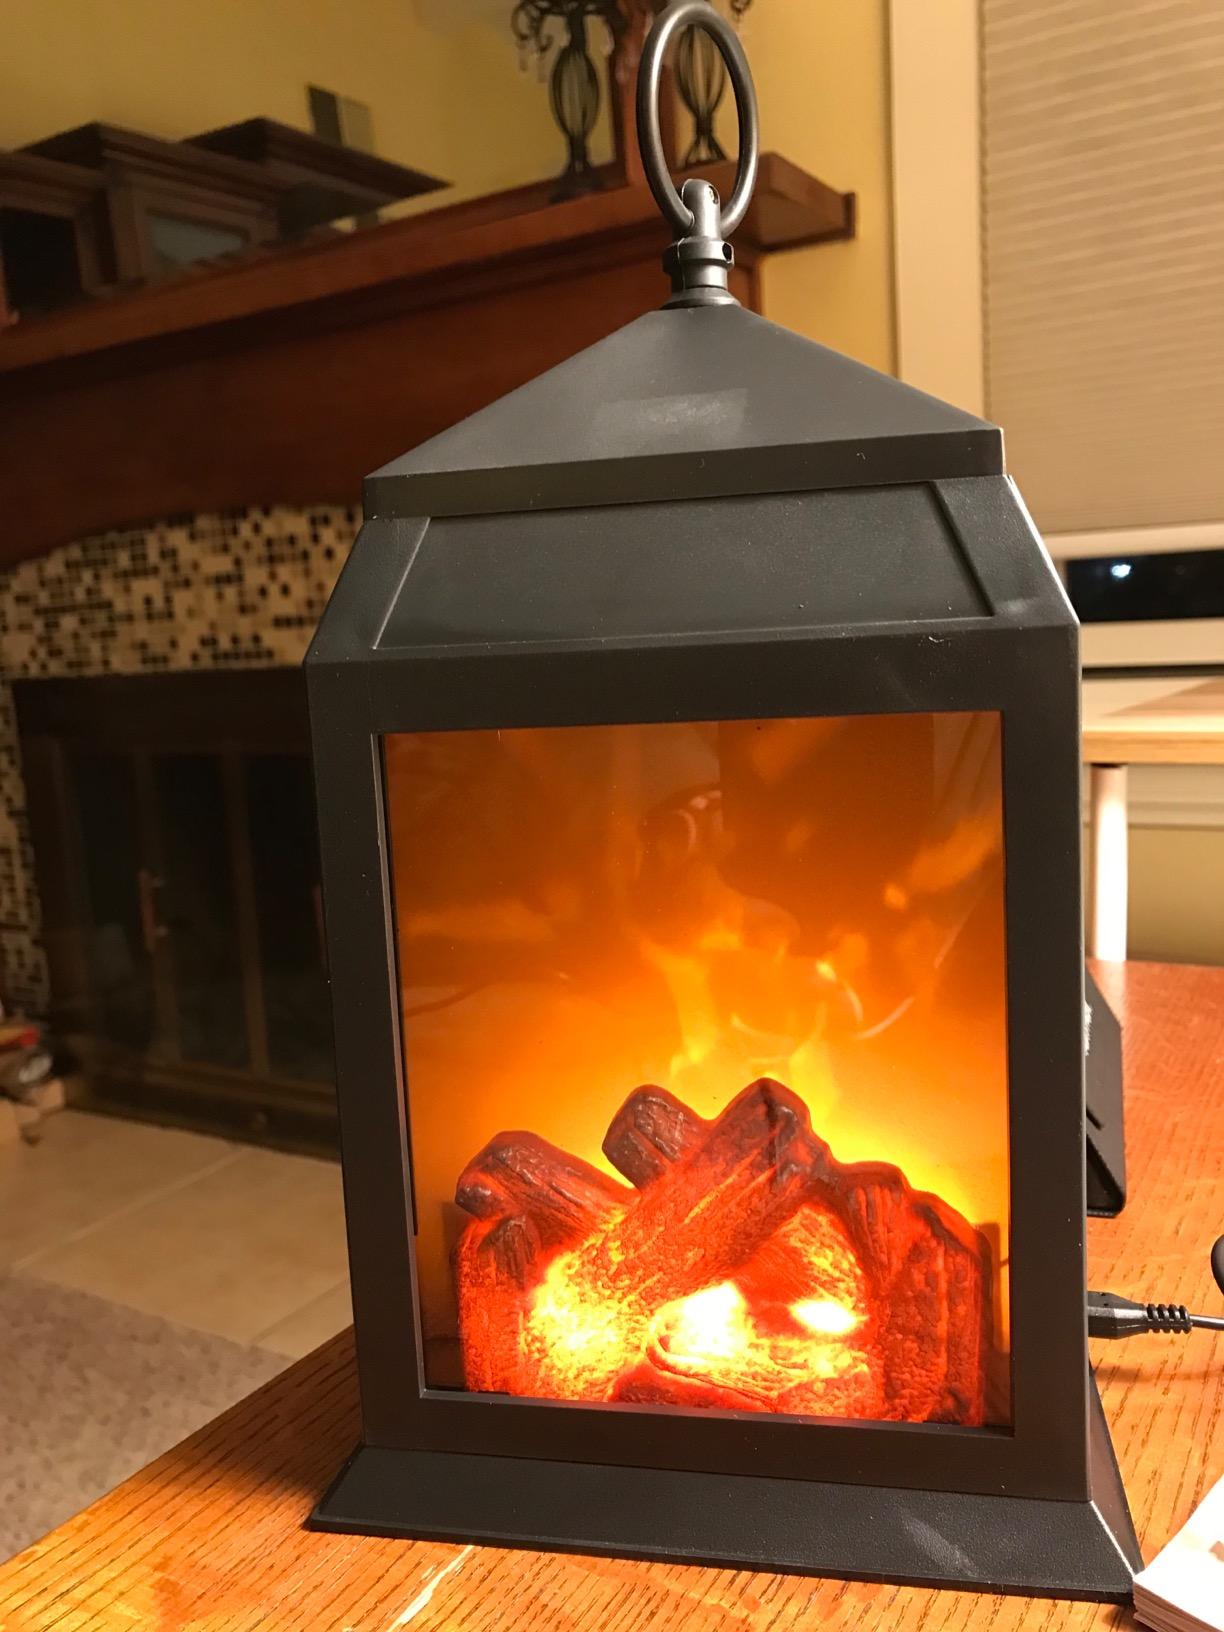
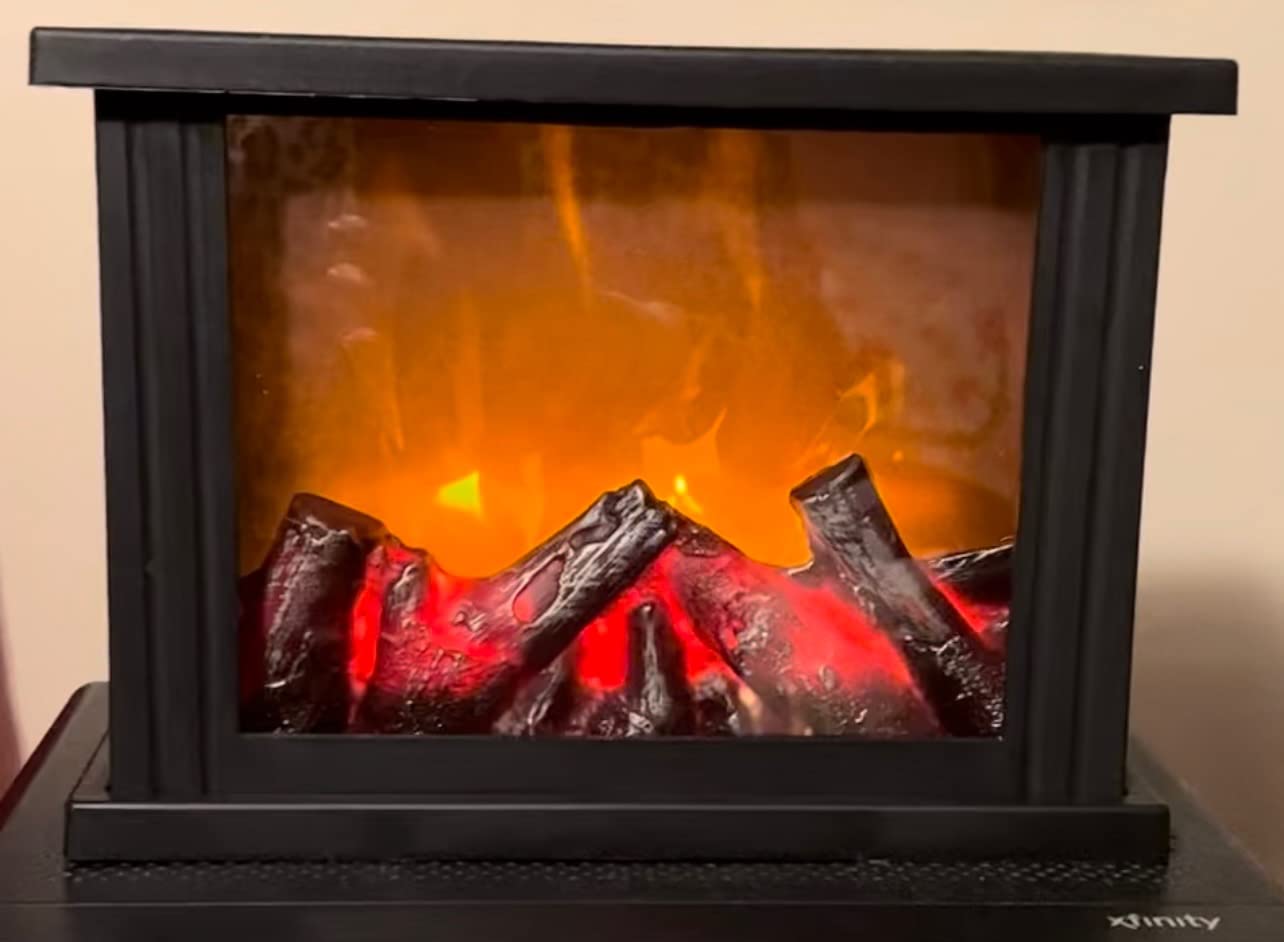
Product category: lantern
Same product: no